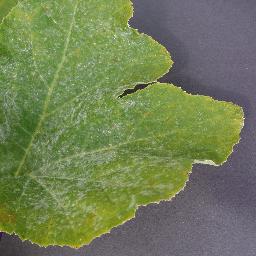
Label: Squash___Powdery_mildew